Western Division, Royal Artillery

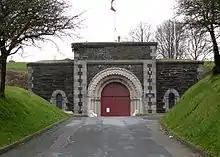
Crownhill Fort, part of the Plymouth defences, and depot of the Western Division.

In 1889 the garrison artillery was reorganised again into three large territorial divisions of garrison artillery and one of mountain artillery. The names of the divisions seemed arbitrary, with the Scottish units being grouped in the Southern Division, for example, but this related to where the need for coastal artillery was greatest, rather than where the units recruited. The artillery militia units regained their county designations. From 1 August 1891 garrison artillery batteries were termed companies, and some were grouped into double companies at this time before reverting to their previous numbers in March 1894.